List of Reel Big Fish members

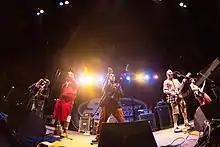
Reel Big Fish performing in 2013.

Reel Big Fish is an American ska punk band from Los Alamitos, California. Formed in December 1991, the group originally consisted of vocalist Ben Guzman, guitarists Aaron Barrett and Lisa Smith, bassist Matt Wong, keyboardist Zach Gilltrap and drummer Andrew Gonzales. The group's current lineup features Barrett, who took over as lead vocalist in 1993, alongside trombonist Dan Regan (who first joined in 1994), trumpeter John Christianson (since 2004), bassist Derek Gibbs (since 2007), saxophonist Matt Appleton (since 2011) and drummer Ed "Smokey Beach" Larsen (since 2014).